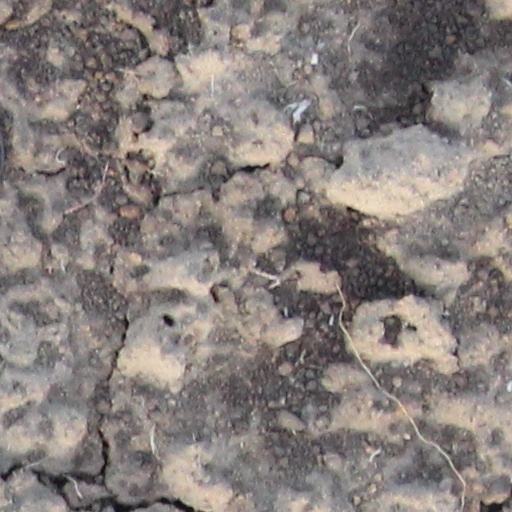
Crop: wheat